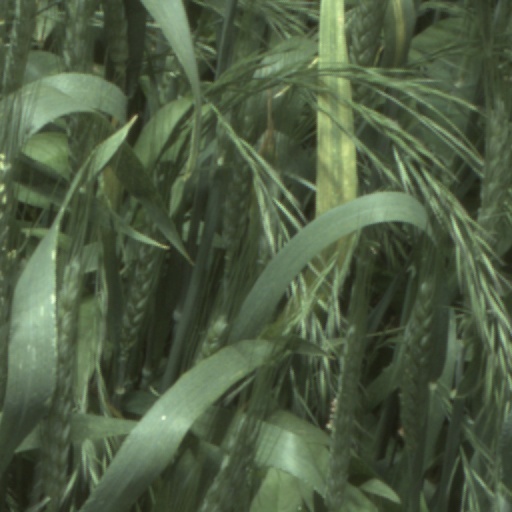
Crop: wheat